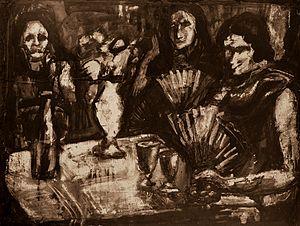
Sepia sur papier, 1932
Marcel Poncet, né le 29 janvier 1894 à Genève et mort le 18 juin 1953 à Lausanne, est un artiste peintre, mosaïste et verrier suisse.